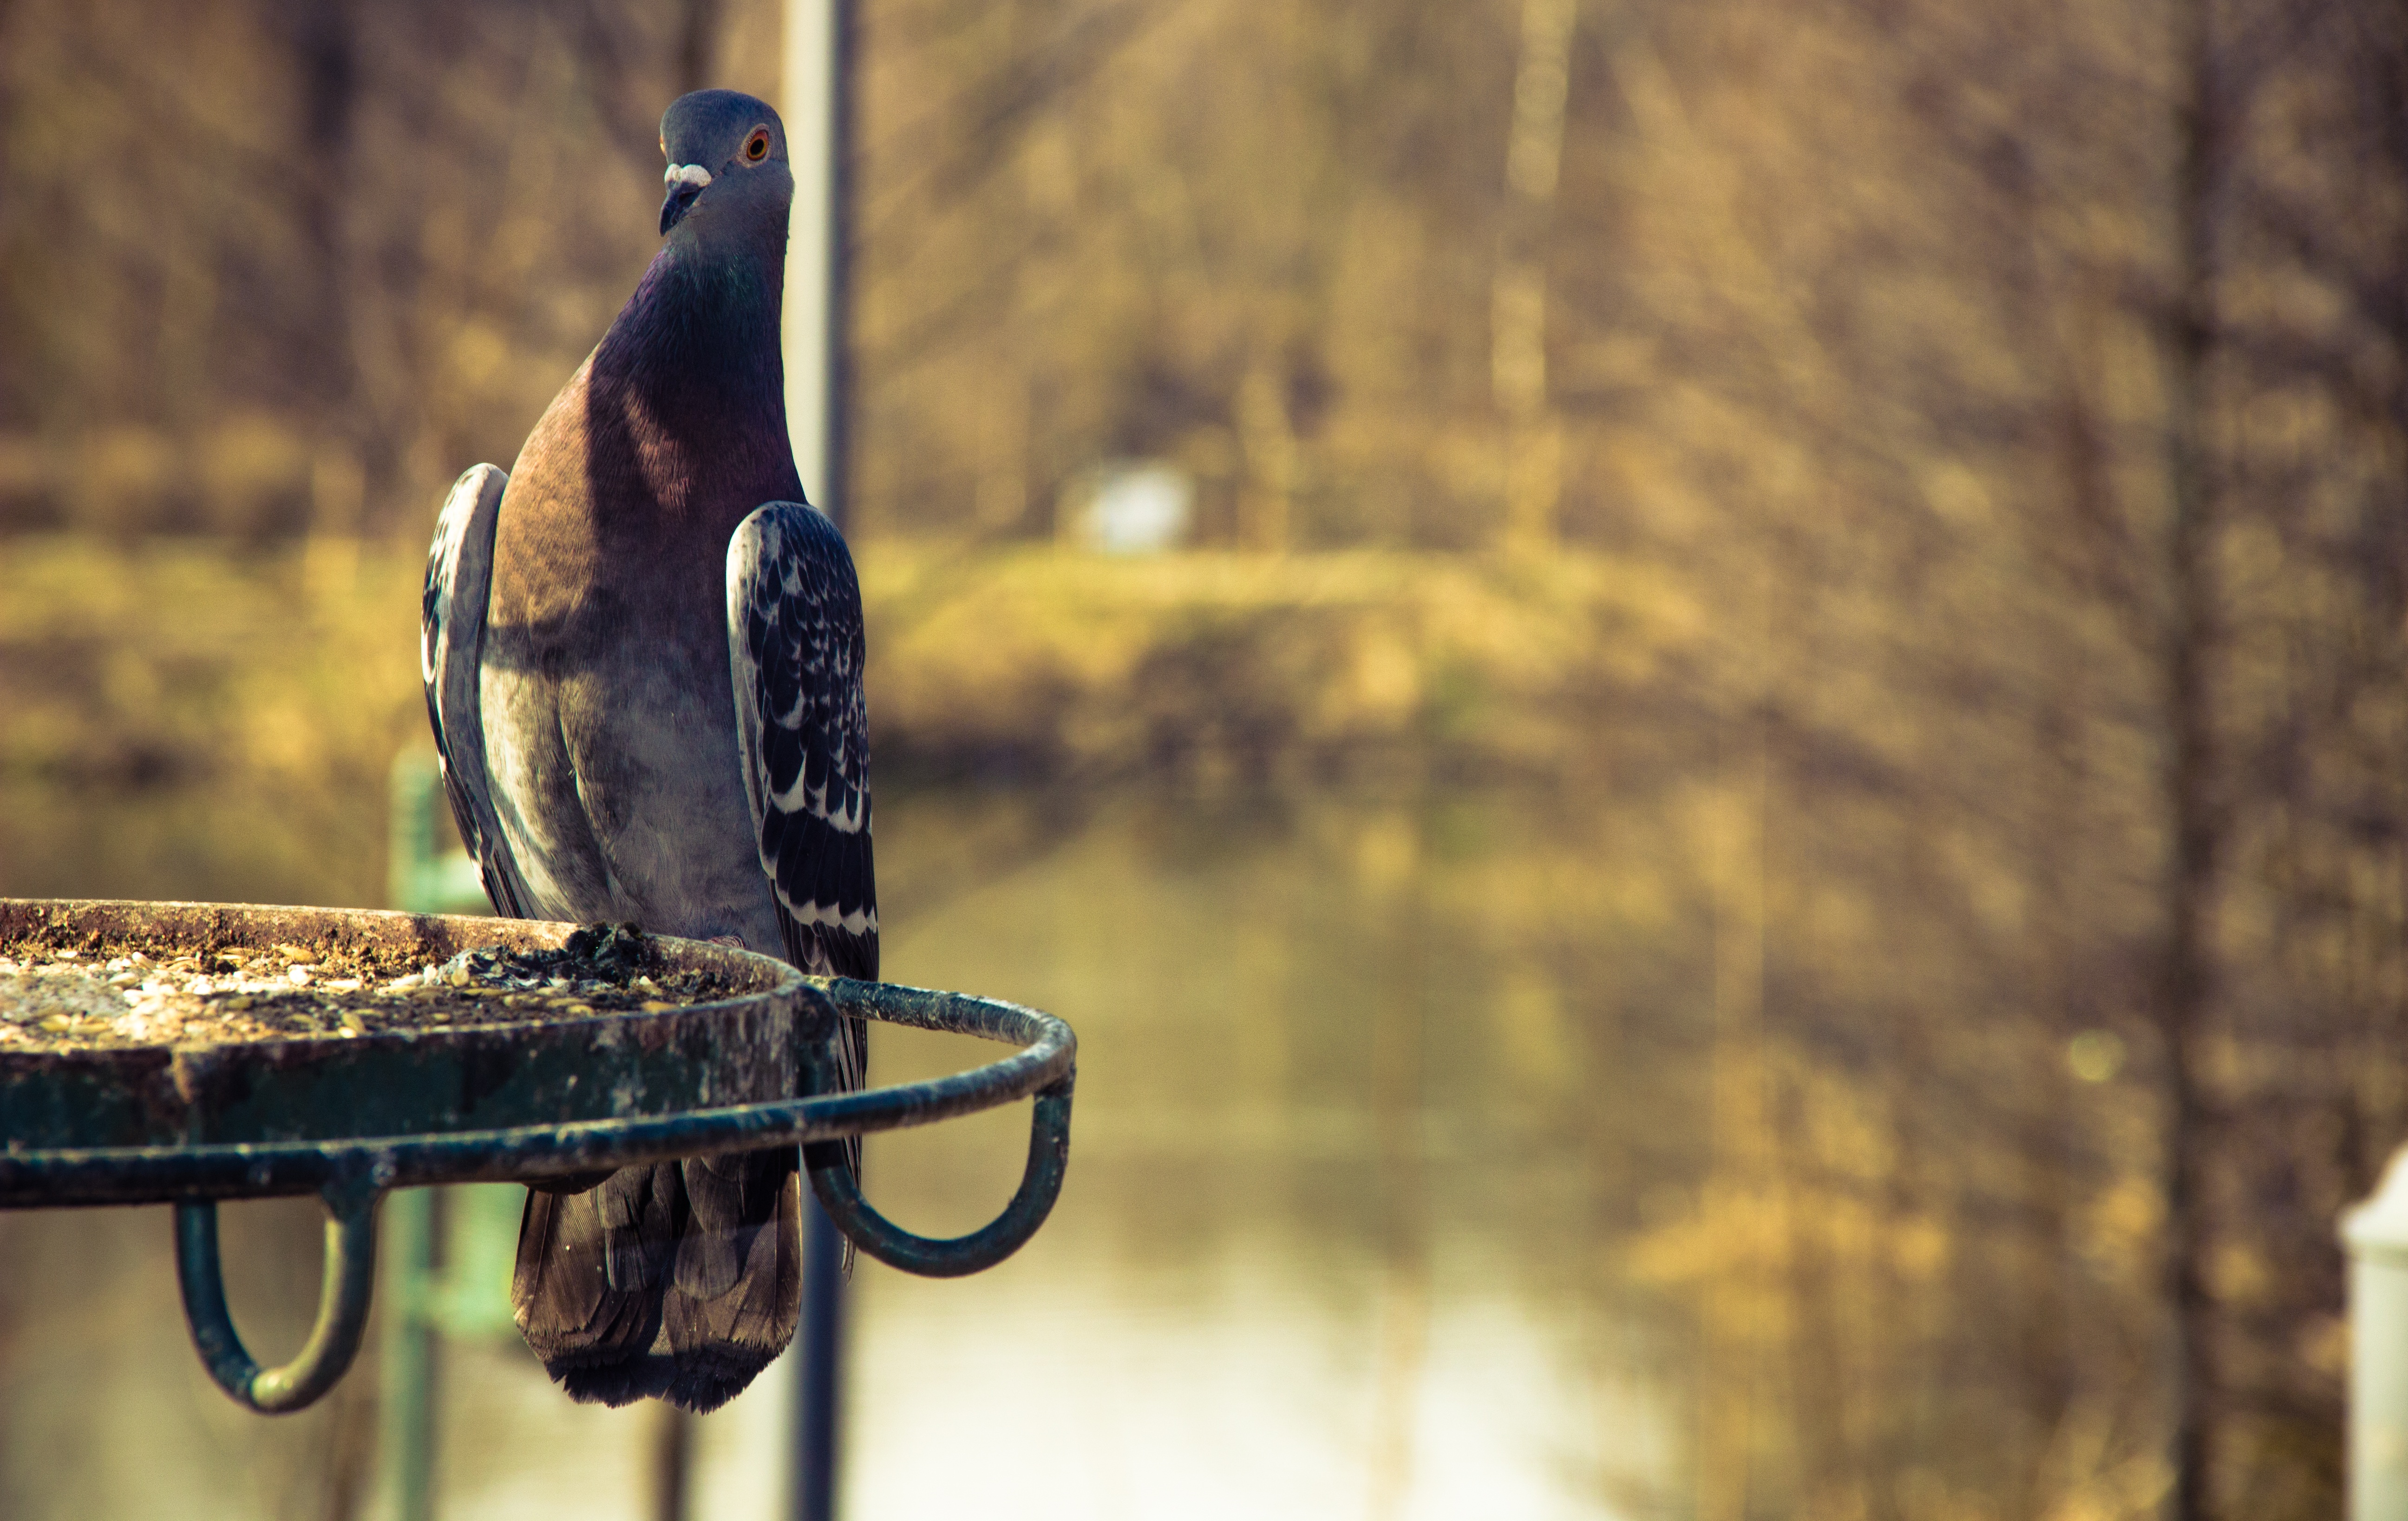
water, nature, bird, light, morning, animal, wildlife, reflection, color, sitting, autumn, park, season, feeding, pigeon, feathers, dove